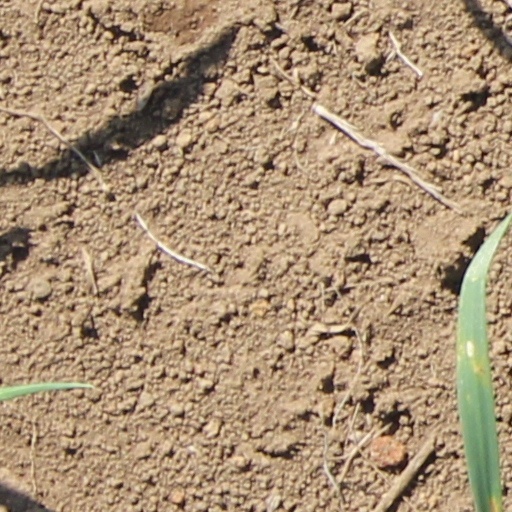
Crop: wheat